Gustl Mollath

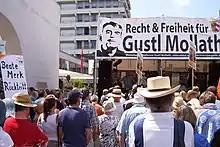
27 July 2013, in Nuremberg

The second report evoked a number of public reactions. The opposition in the Bavarian parliament demanded that Merk resign her office. The bank defended itself against accusations that it did not self-report its breaches of the law, saying periodic audits did not "reveal sufficient information on criminally relevant behaviour of clients or employees that would have made a criminal complaint seem appropriate". According to the bank, no proof of criminal behaviour had been found and the conclusions of the audit had been too vague for any such endeavour. German newspaper "Süddeutsche Zeitung" raised objections, calling the bank's statement a "grotesquely trivialising portrayal".